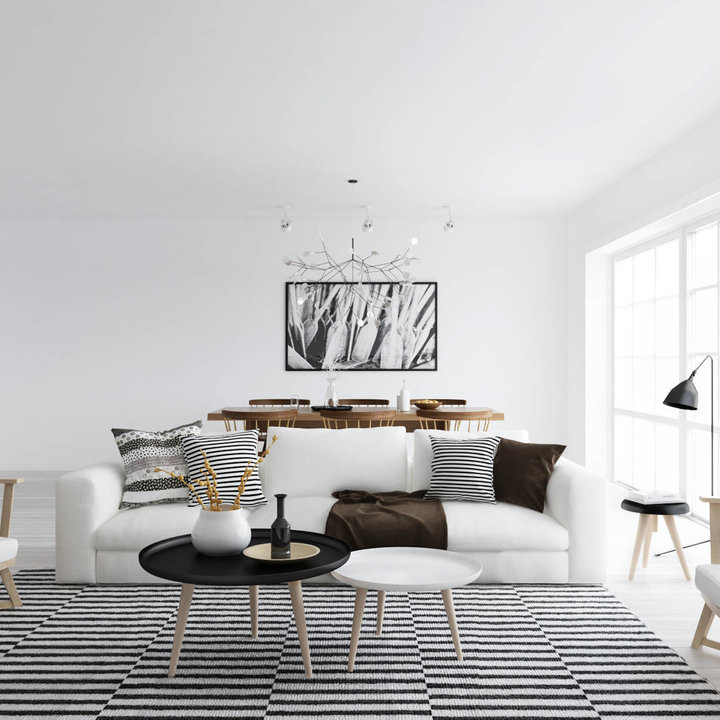
Style: Scandinavian